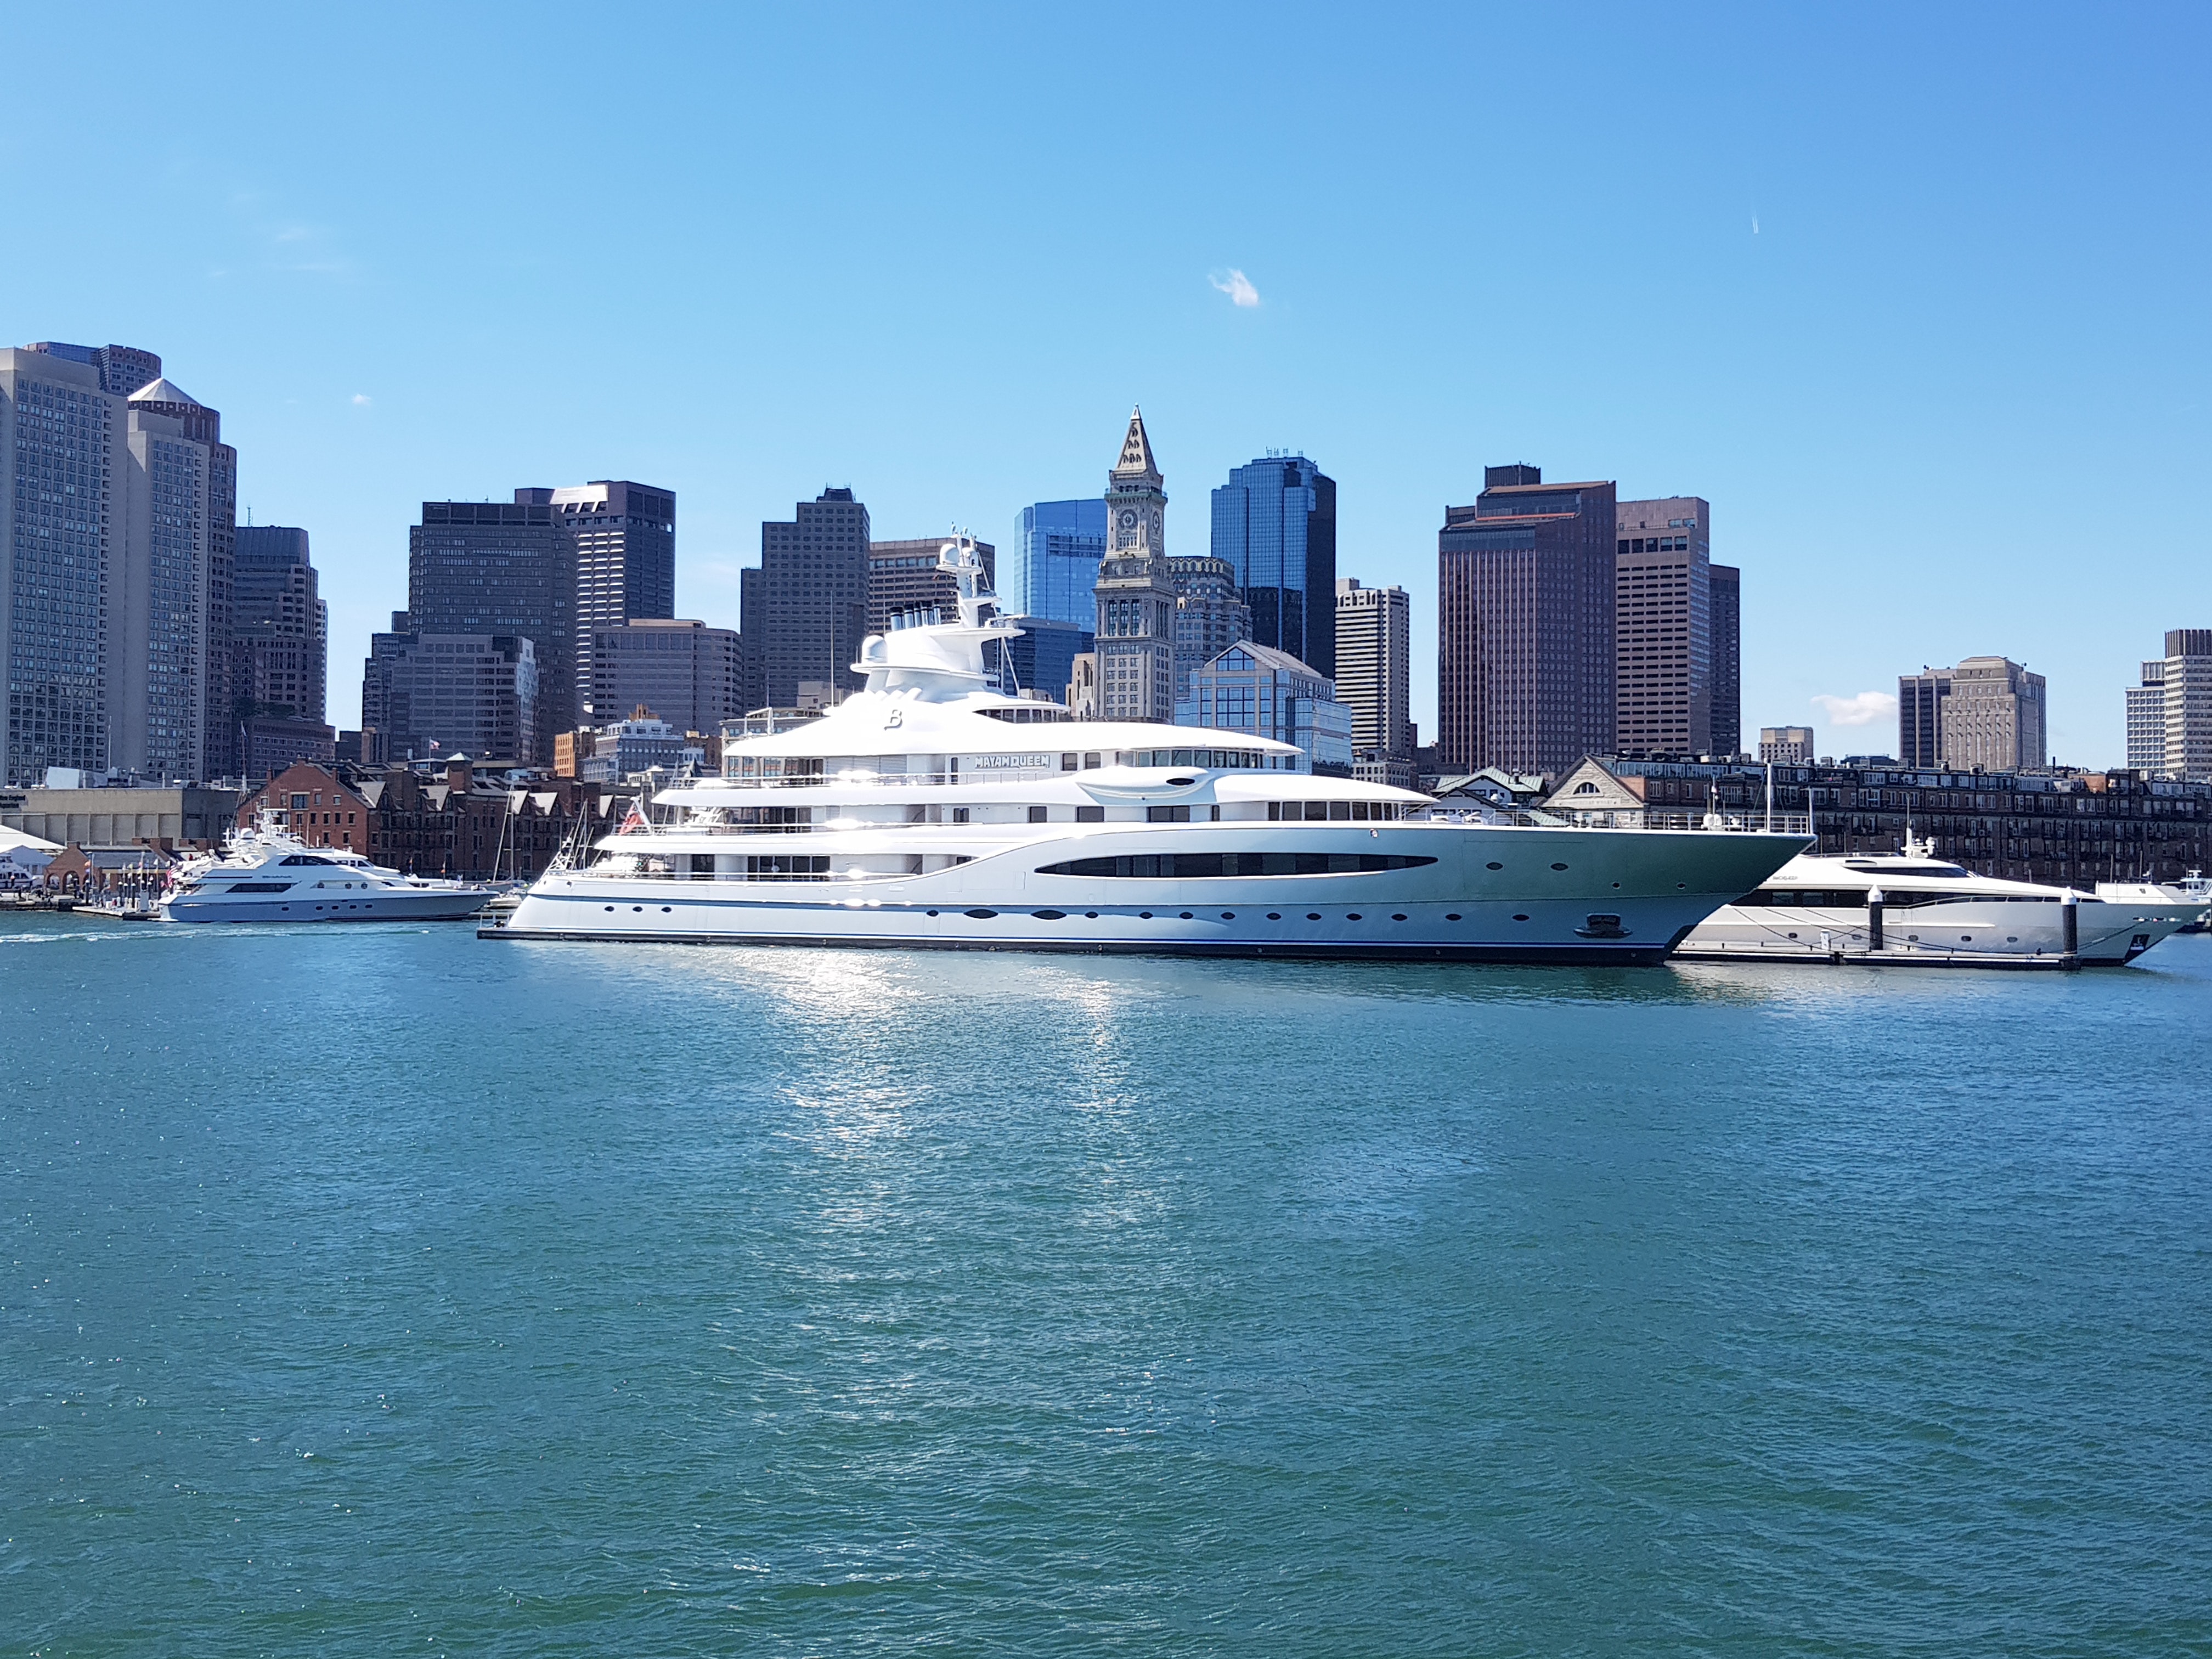
water transportation, city, luxury yacht, daytime, human settlement, skyline, yacht, sky, metropolitan area, harbor, cityscape, boat, vehicle, ferry, downtown, skyscraper, urban area, marina, water, motor ship, metropolis, naval architecture, condominium, waterway, port, passenger ship, sea, ship, channel, watercraft, tourism, tower block, cruise ship, building, vacation, cloud, ocean, horizon, royal yacht, boating, ocean liner